Charles Algernon Parsons

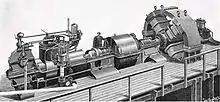
Parsons's first 1 MW turbogenerator built for the city of Elberfeld, Germany, in 1899 produced single-phase electricity at 4 kV

In 1884 Parsons moved to Clarke, Chapman and Co., ship-engine manufacturers operating near Newcastle, where he became head of their electrical-equipment development. He used Regnault's large collection of steam properties ("data of the physicists") to develop a turbine engine turning at 18,000 RPM in 1884 and immediately utilised the new engine to drive an electrical generator, which he also designed. Parsons's steam turbine made cheap and plentiful electricity possible and revolutionised marine transport and naval warfare.